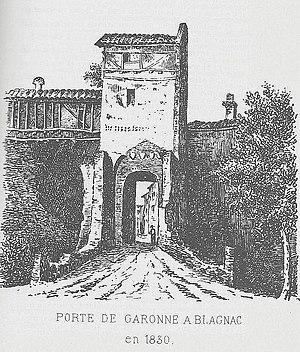
Blagnac, la Porte de Garonne (1830).
Blagnac est une commune française située dans le sud-ouest de la France, dans le département de la Haute-Garonne, en région Occitanie. Historiquement Blanhac, la commune fait partie du pays traditionnel du Languedoc et de la région historique de l'Occitanie.